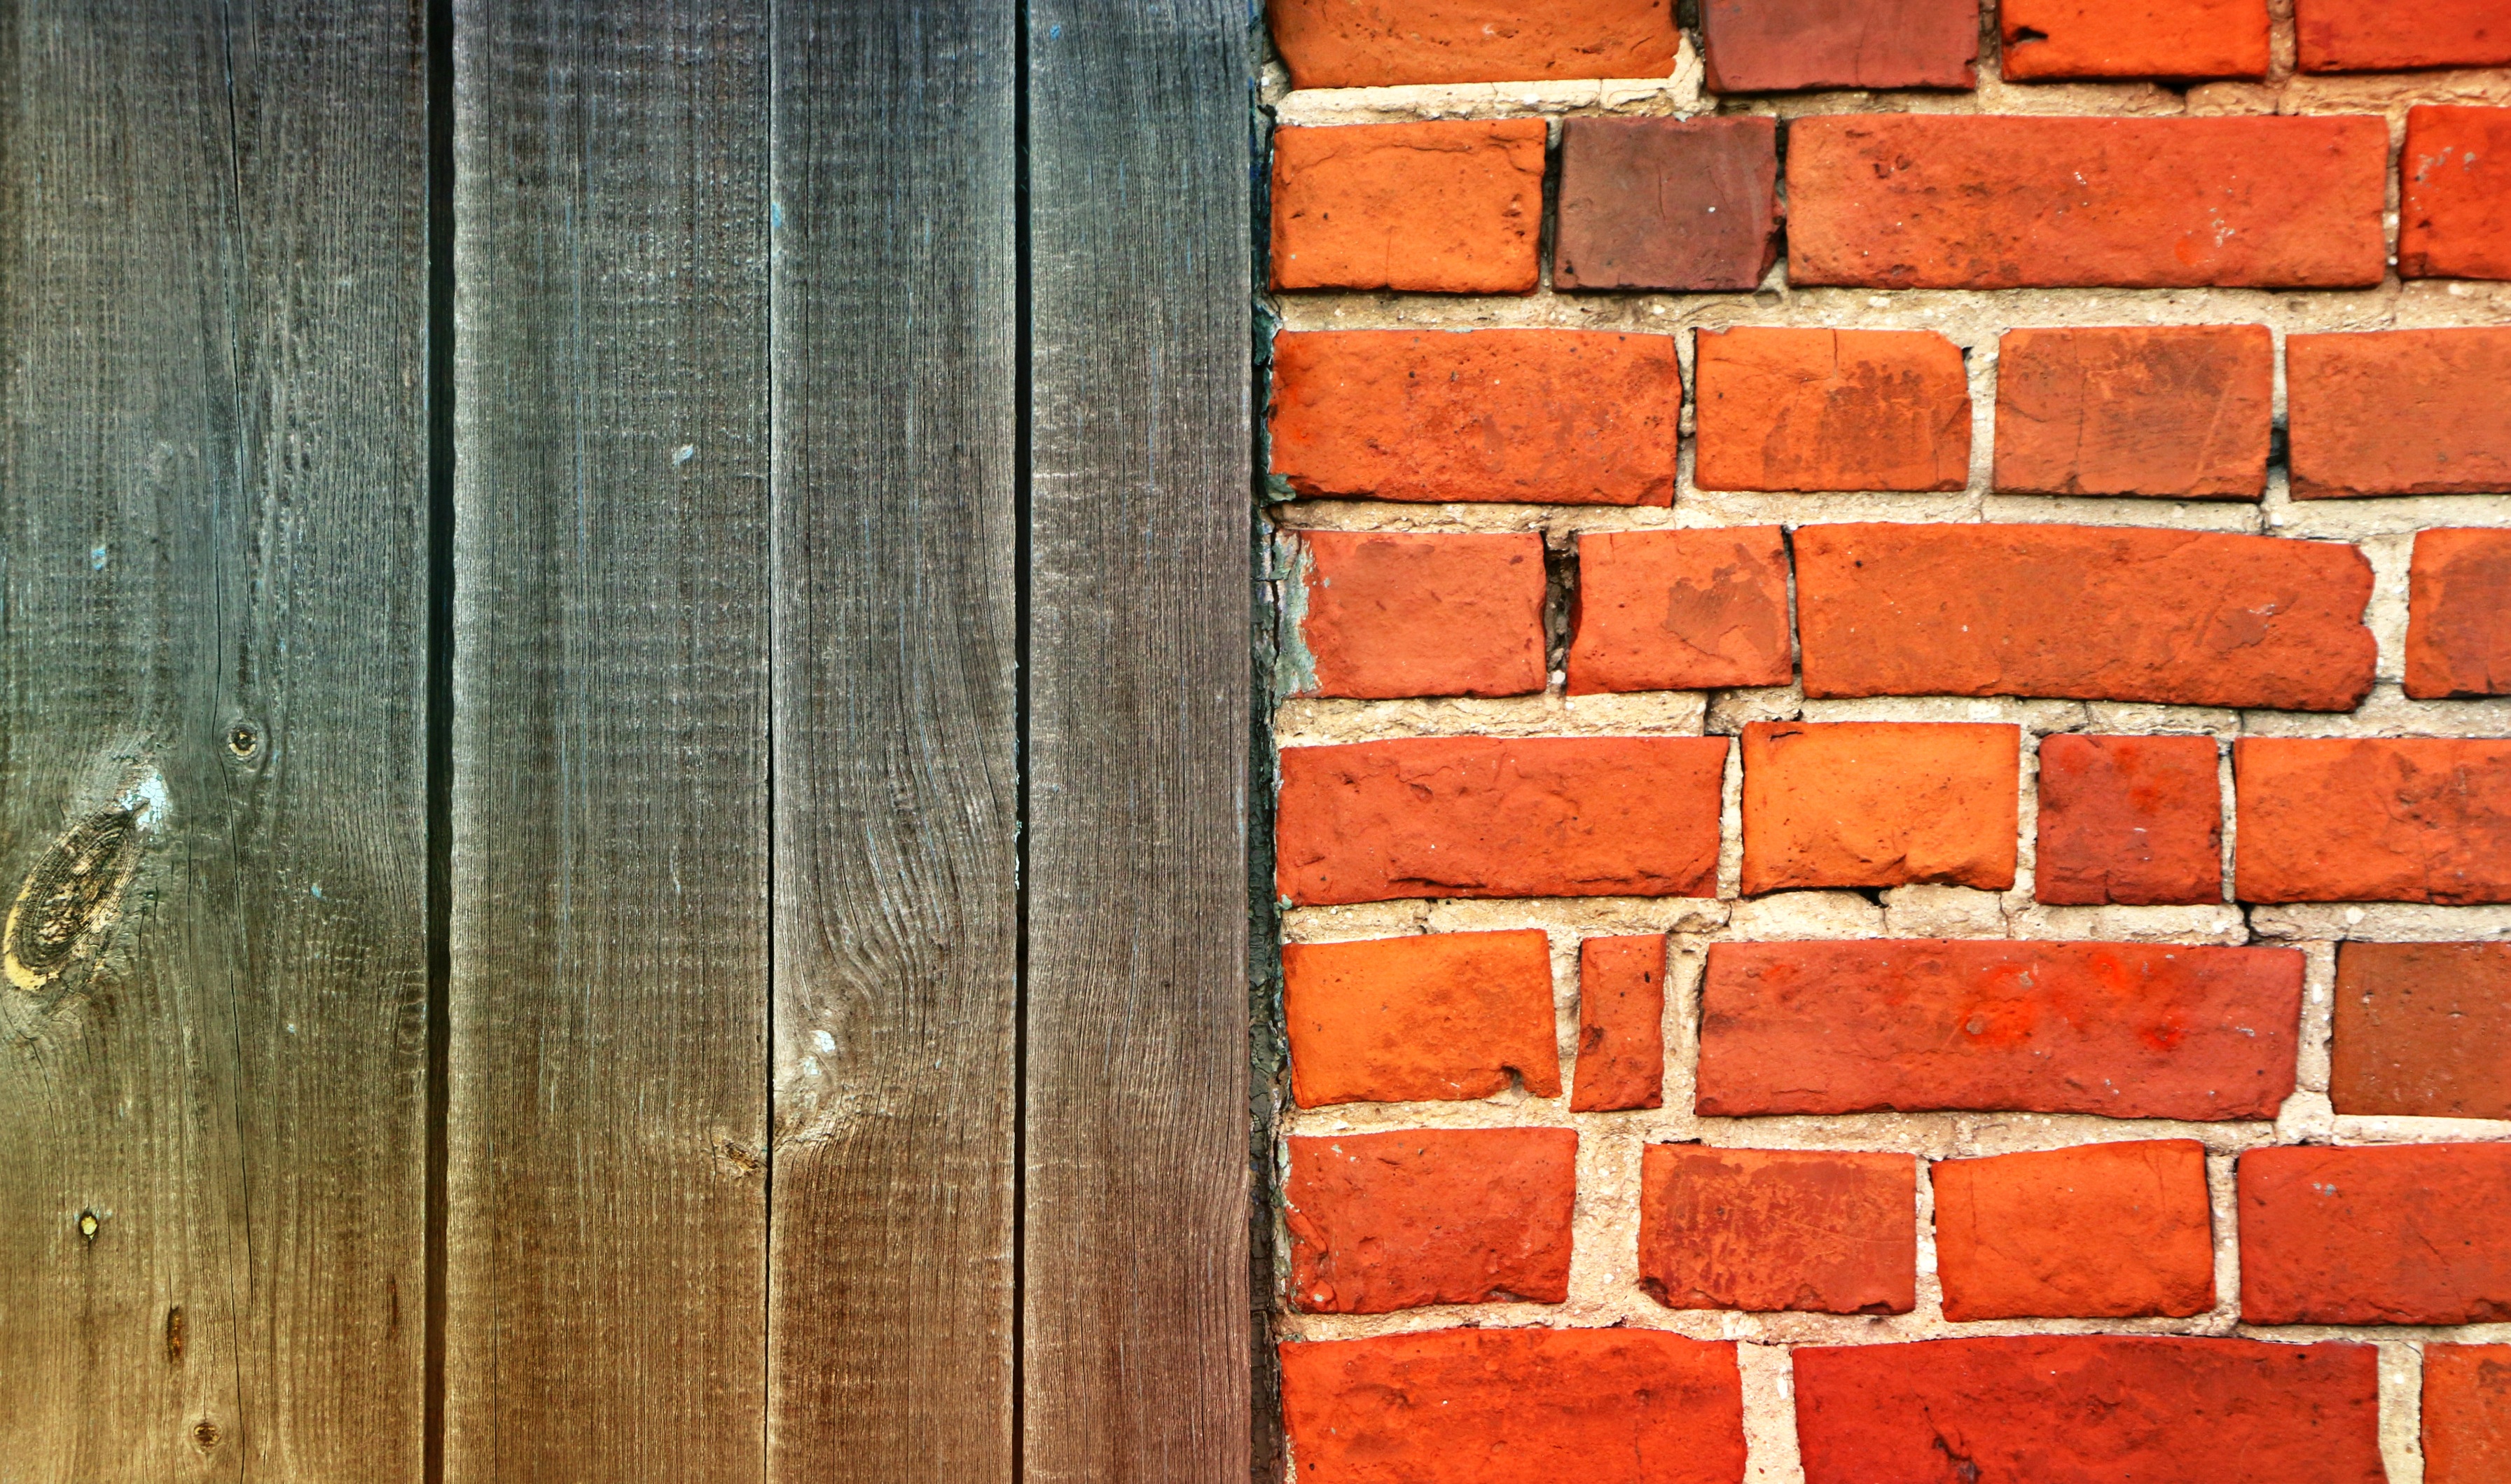
board, wood, texture, floor, old, wall, construction, red, brick, material, background, design, hardwood, bricks, brickwork, wall building, invoice, flooring